Dave Siciliano

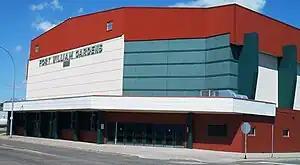
Exterior of arena featuring bricks painted in white, and red and blue trim around the doors and roof

From 1975 to 1980, Siciliano was the athletic director at Lakehead University, an assistant professor of physical education, and head coach of the Lakehead Nor'Westers which played in the Great Plains Athletic Conference (GPAC) as part of Canadian university men's hockey. He coached the Nor'Westers to the GPAC championship finals during the 1977–78 season, but lost the best-of-three series versus the Regina Cougars by two games to one.